Percival Molson Memorial Stadium

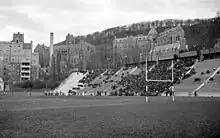
Montreal Indians vs Hamilton, 1937

The Montreal Alouettes played at the stadium from 1954 to 1967 before moving to the Autostade. An attempted return to the Molson Stadium in 1972 was not successful and the team went back to the Autostade the following season. When the revived Alouettes franchise was forced to move a 1997 playoff game out of Olympic Stadium due to a U2 concert scheduled for the day of the game, they played the game at Molson Stadium before a sellout crowd, prompting the Als to make it their primary home again the following season. However, all playoff games were played at Olympic Stadium until 2015.